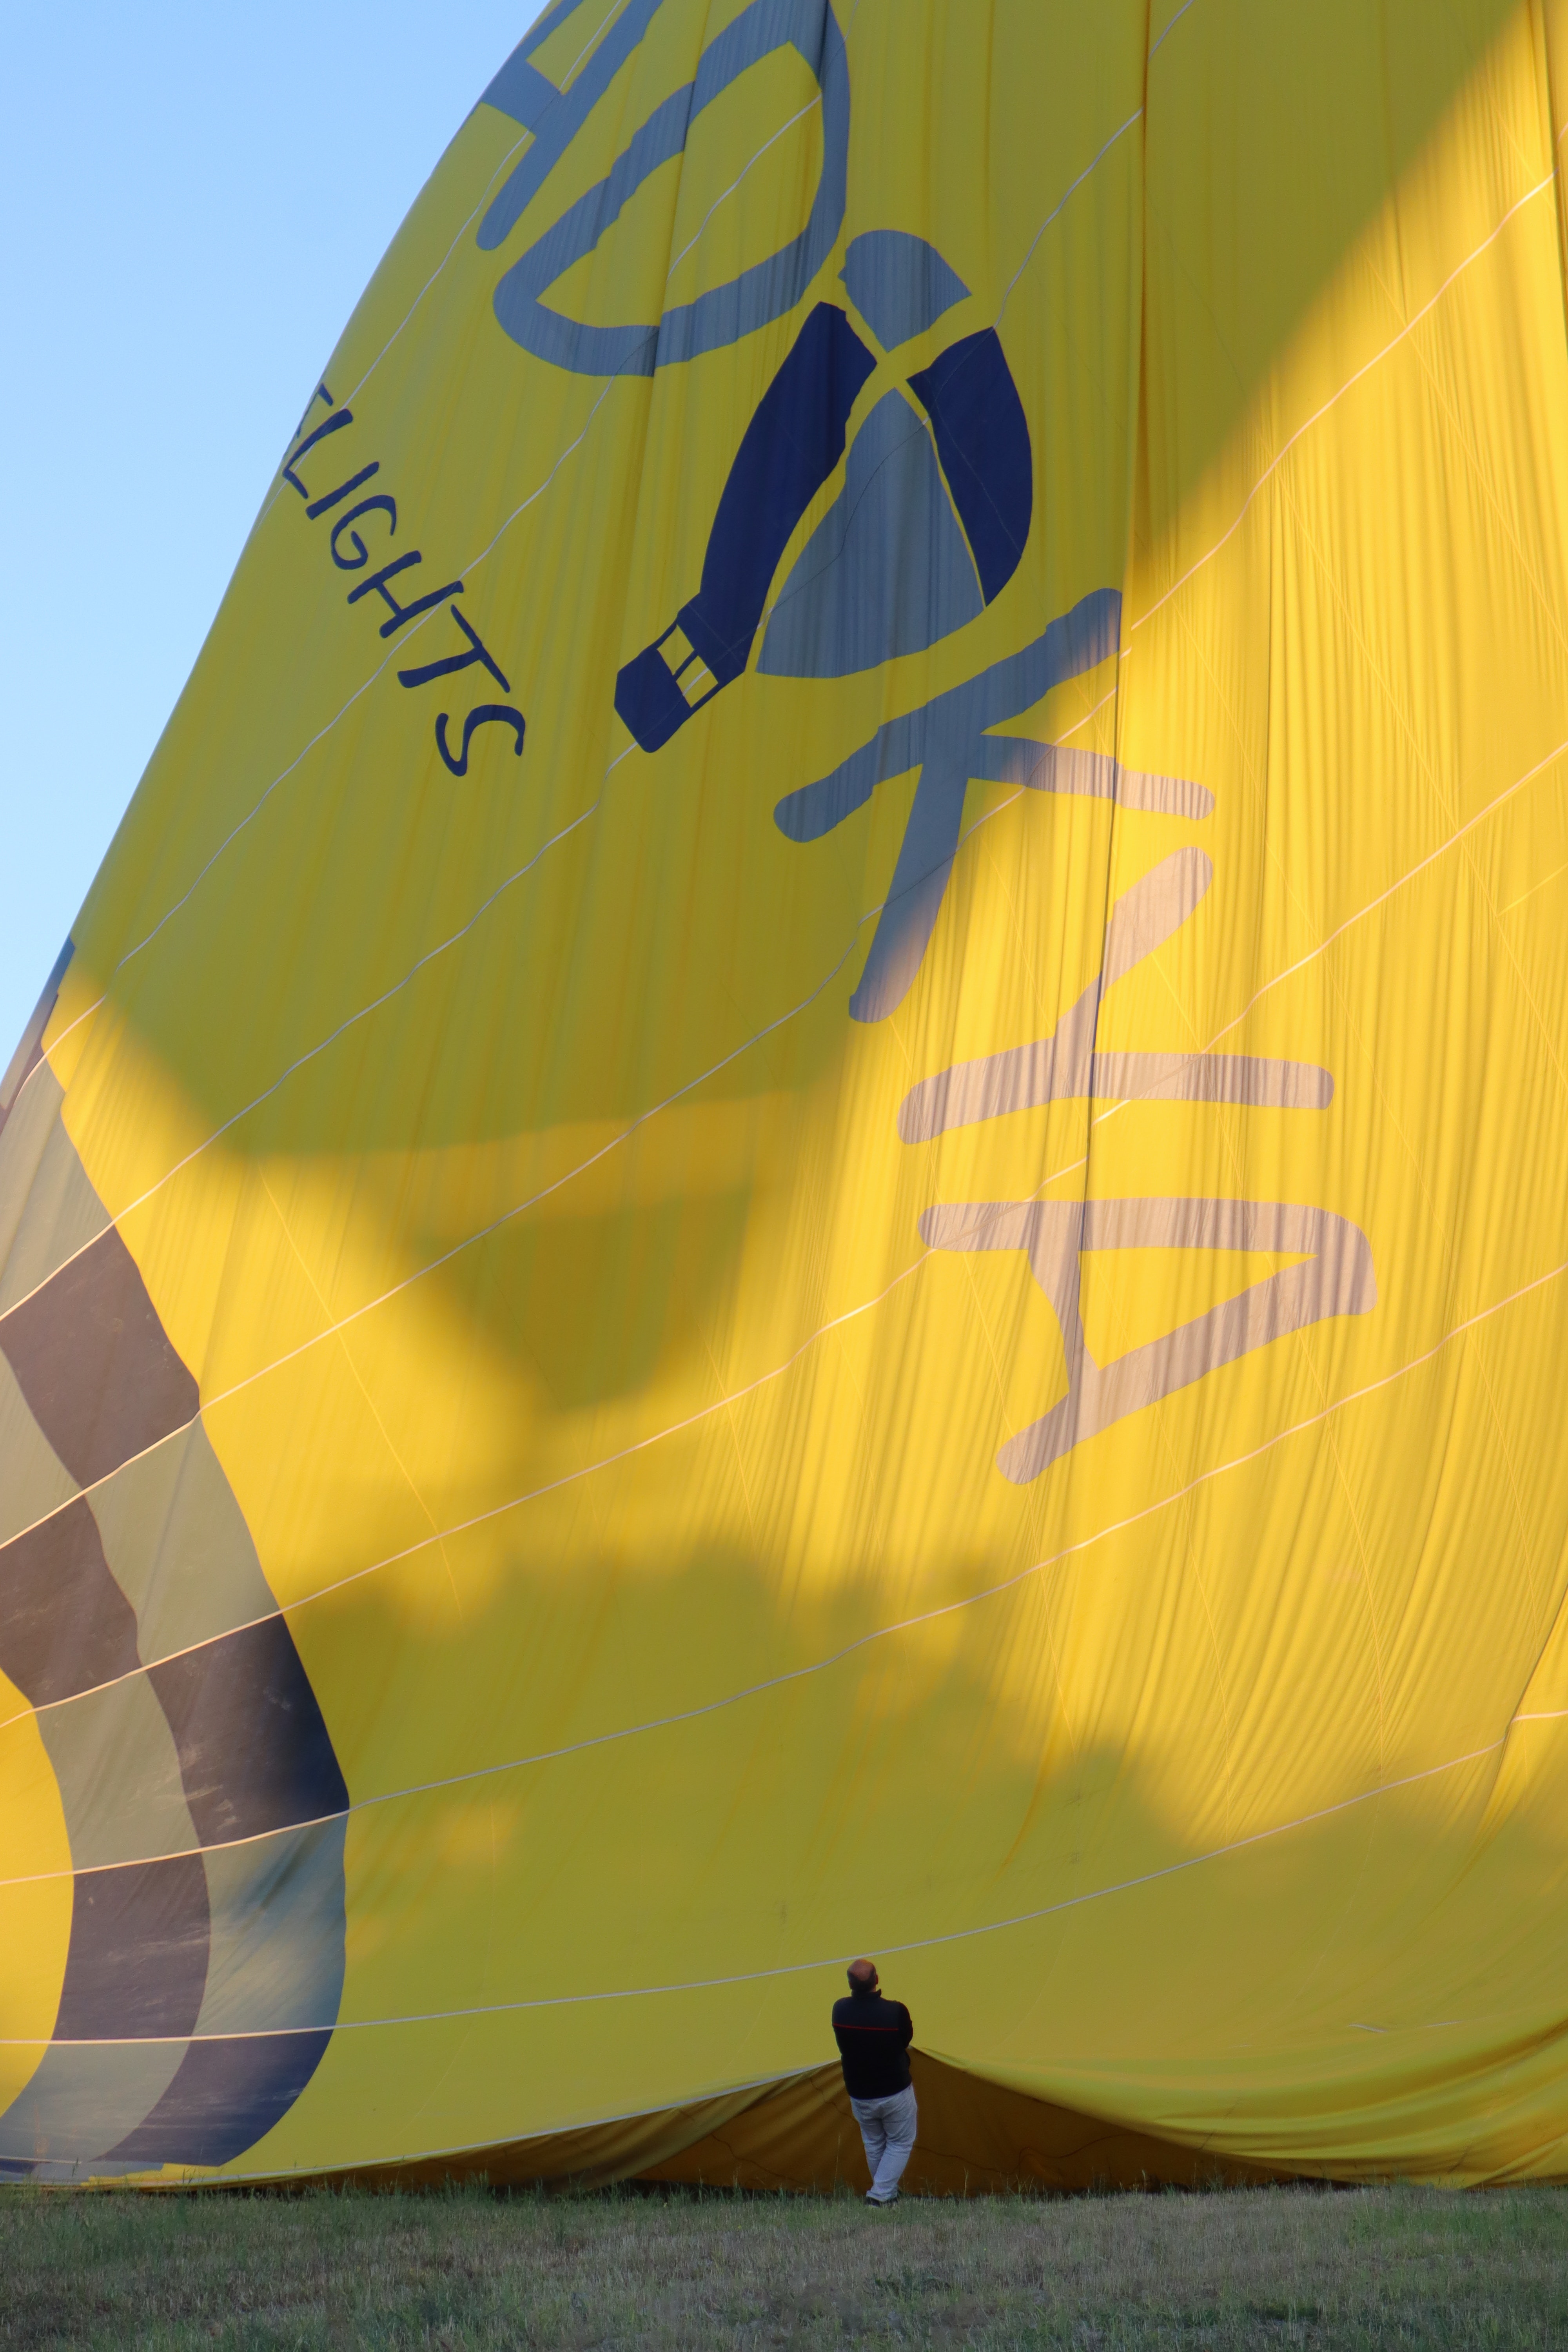
yellow, air travel, Tints and shades, recreation, wind, leisure, sky, font, electric blue, aviation, fin, graphics, shadow, travel, human leg, flight, windsports, advertising